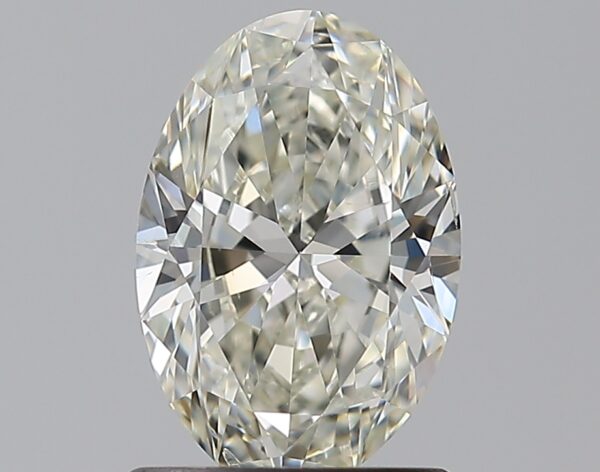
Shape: oval
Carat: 1
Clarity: SI2
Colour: J
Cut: EX
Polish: EX
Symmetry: VG
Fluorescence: M
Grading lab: GIA
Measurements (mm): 8.28 x 5.56 x 3.37